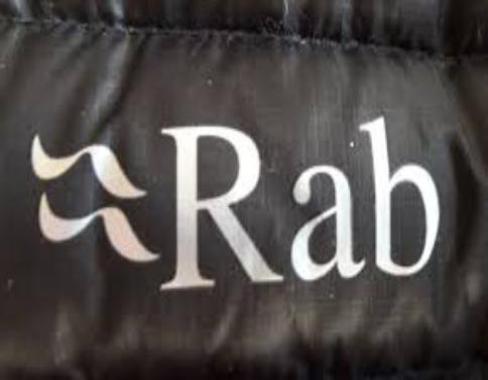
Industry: Clothes